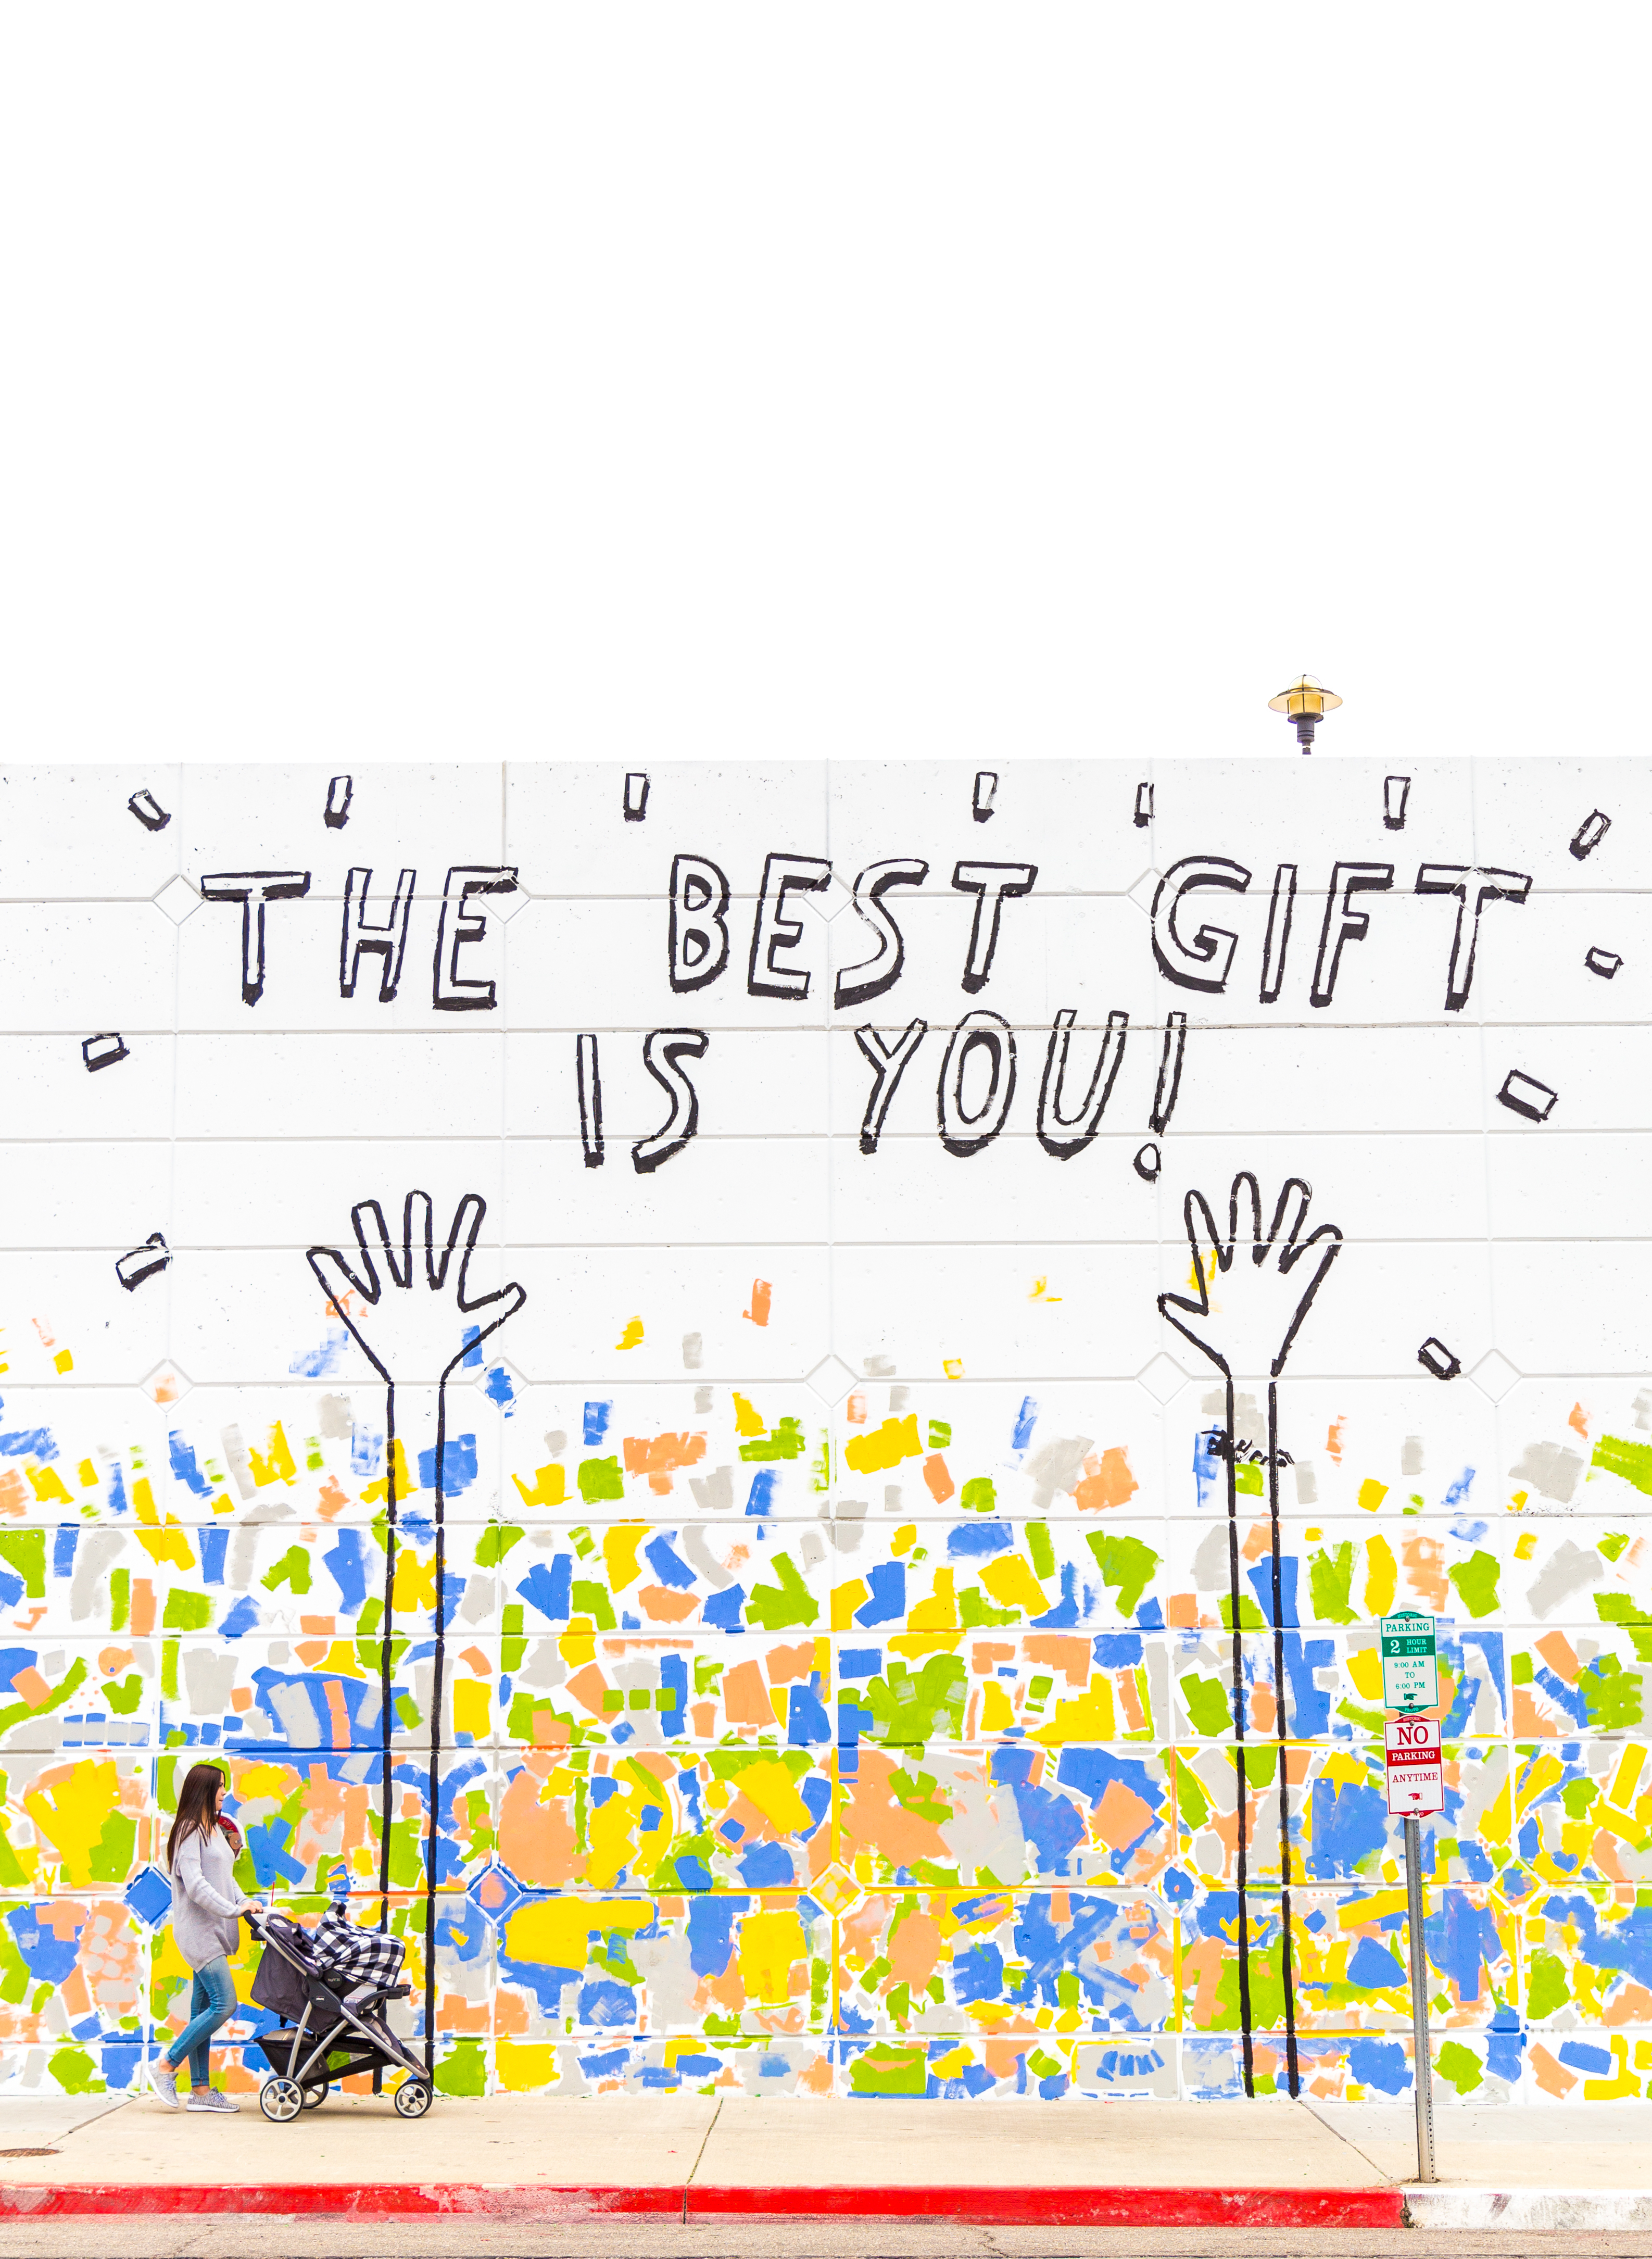
line, font, illustration, shape